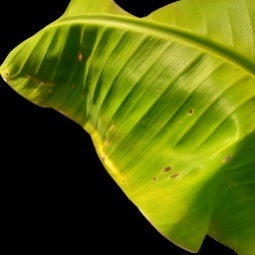
Label: Calcium